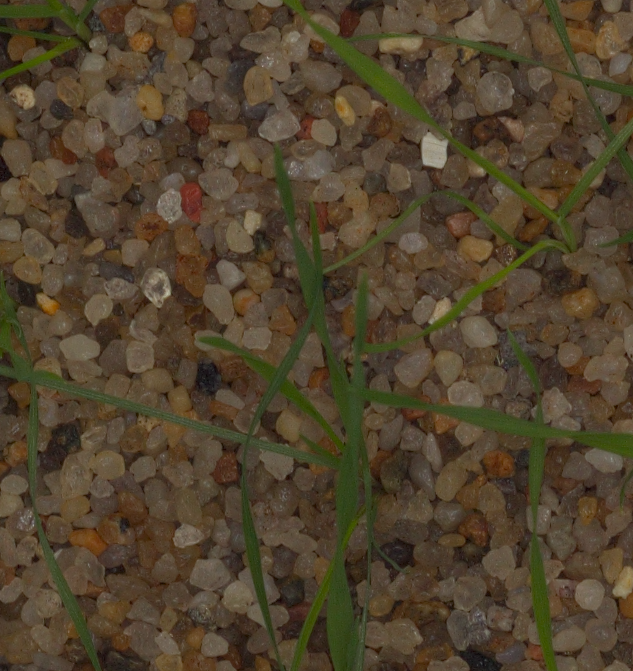
Label: loose_silkybent